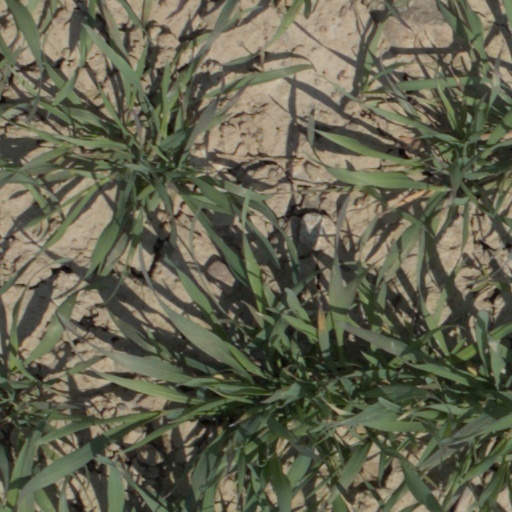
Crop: wheat